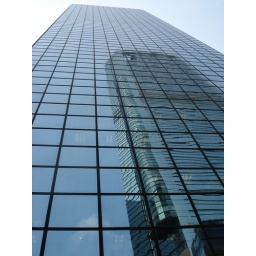
sunning plaza, yahoo office is in 27th floor on this building